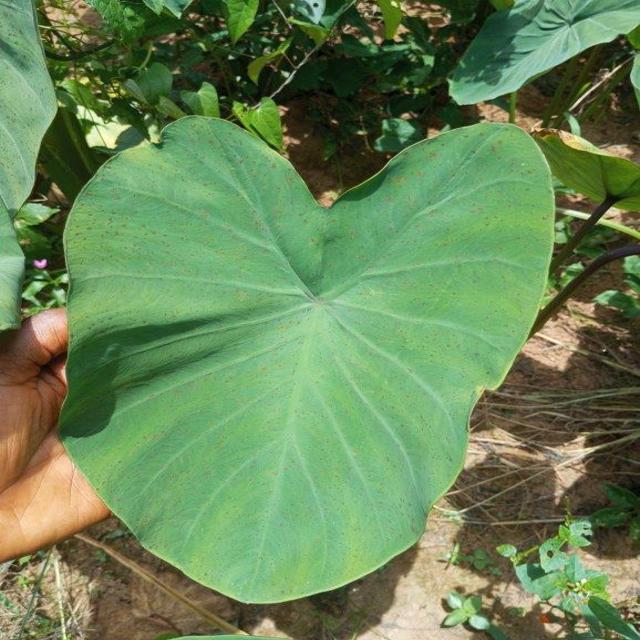
Label: Healthy